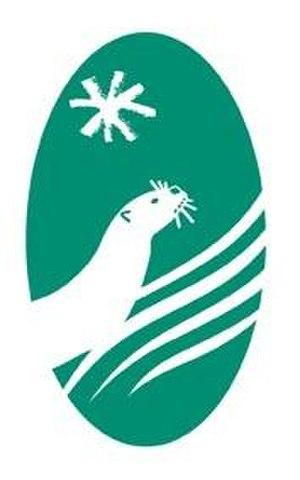
Logo du parc naturel régional de Millevaches en Limousin